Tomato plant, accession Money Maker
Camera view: horizontal (90 deg, fisheye); turntable rotation: 60 degrees
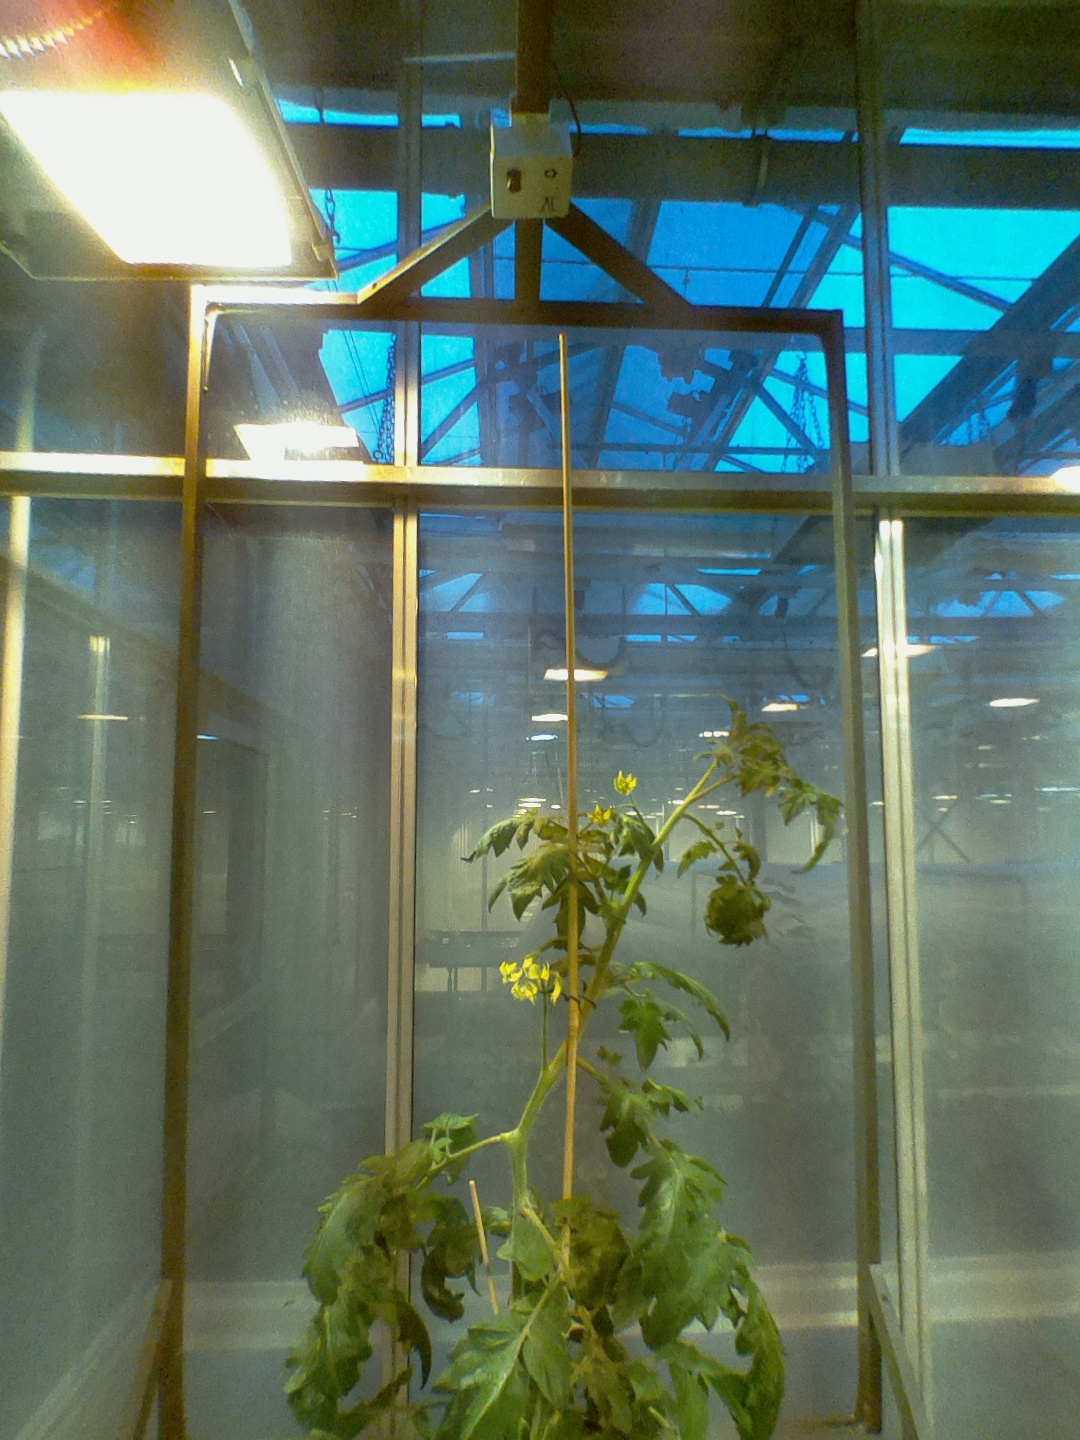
BBCH growth stage 68: Full flowering, 80%-90% of flowers open, more petals falling